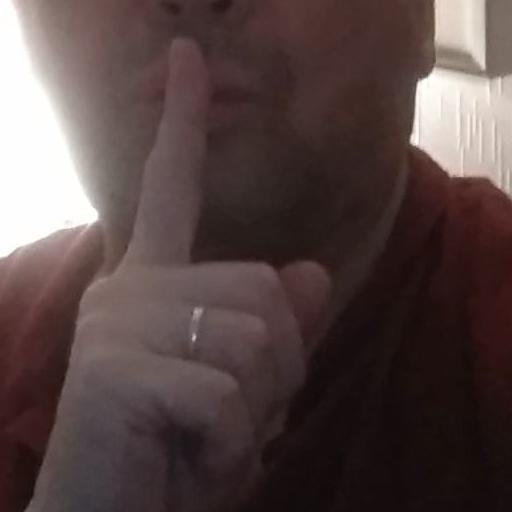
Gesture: mute